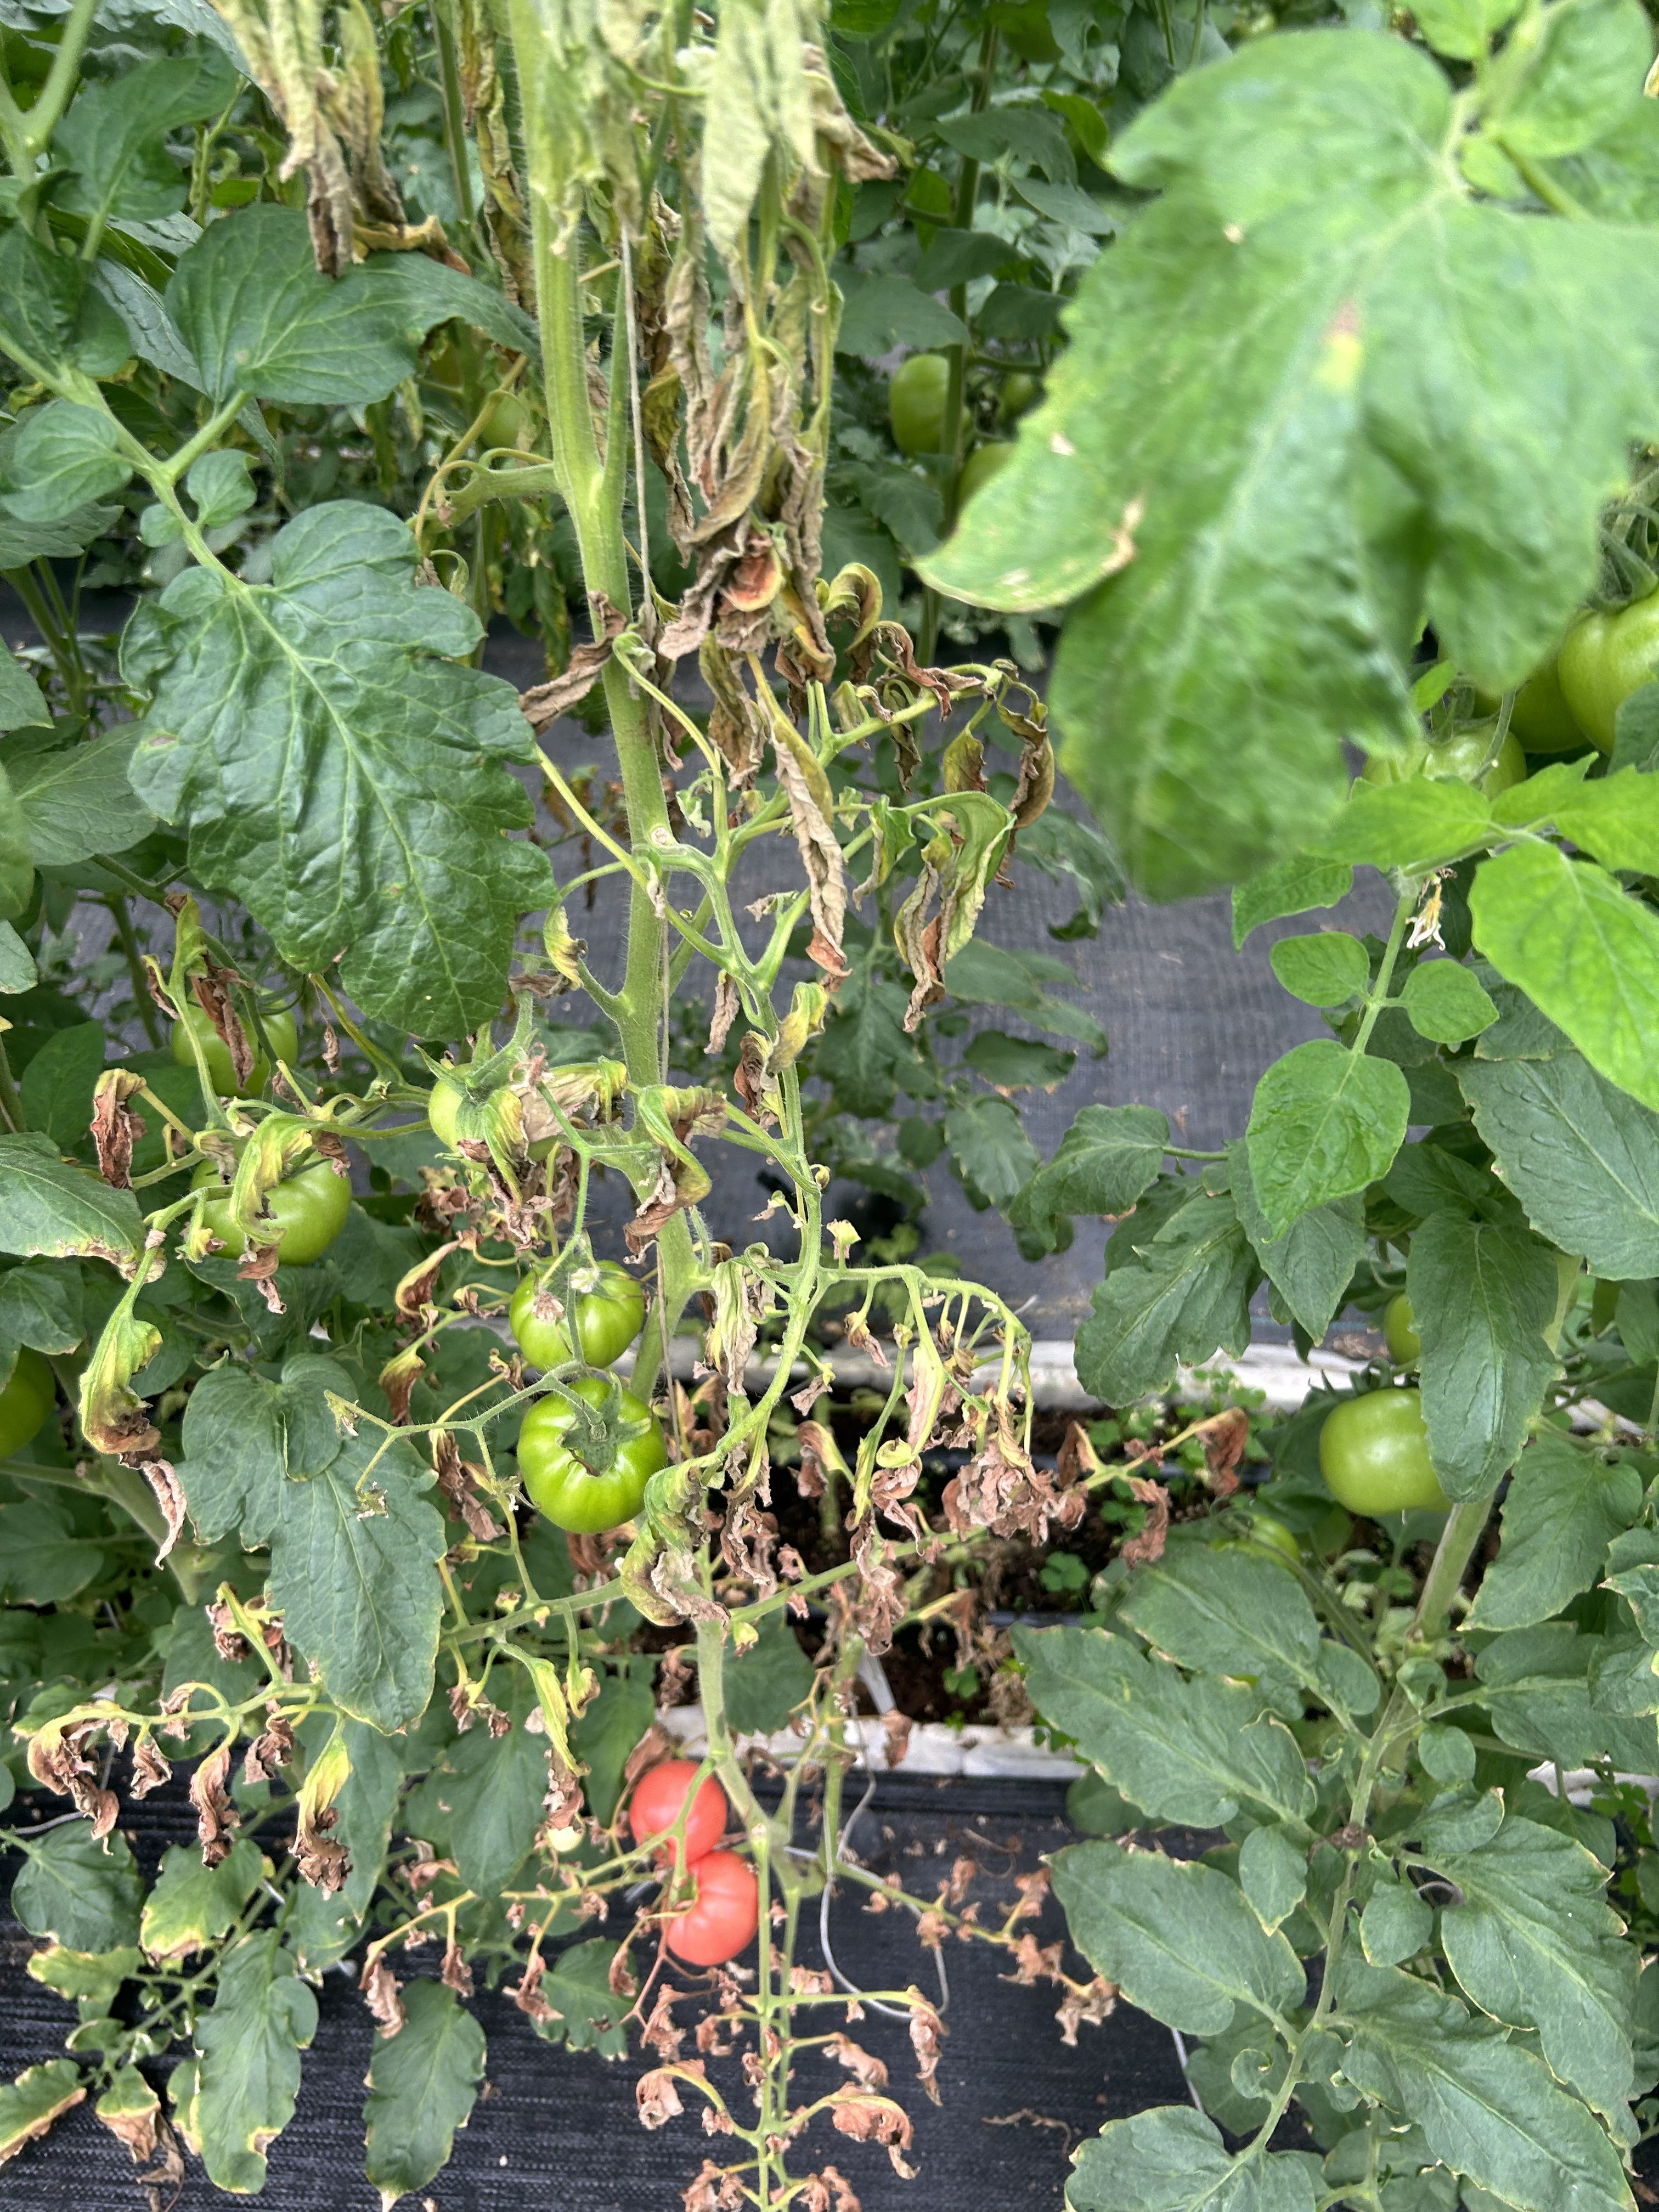
Disease: Wilt